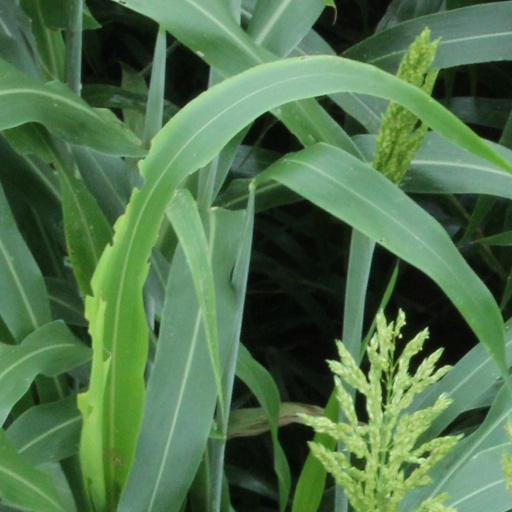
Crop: sorghum